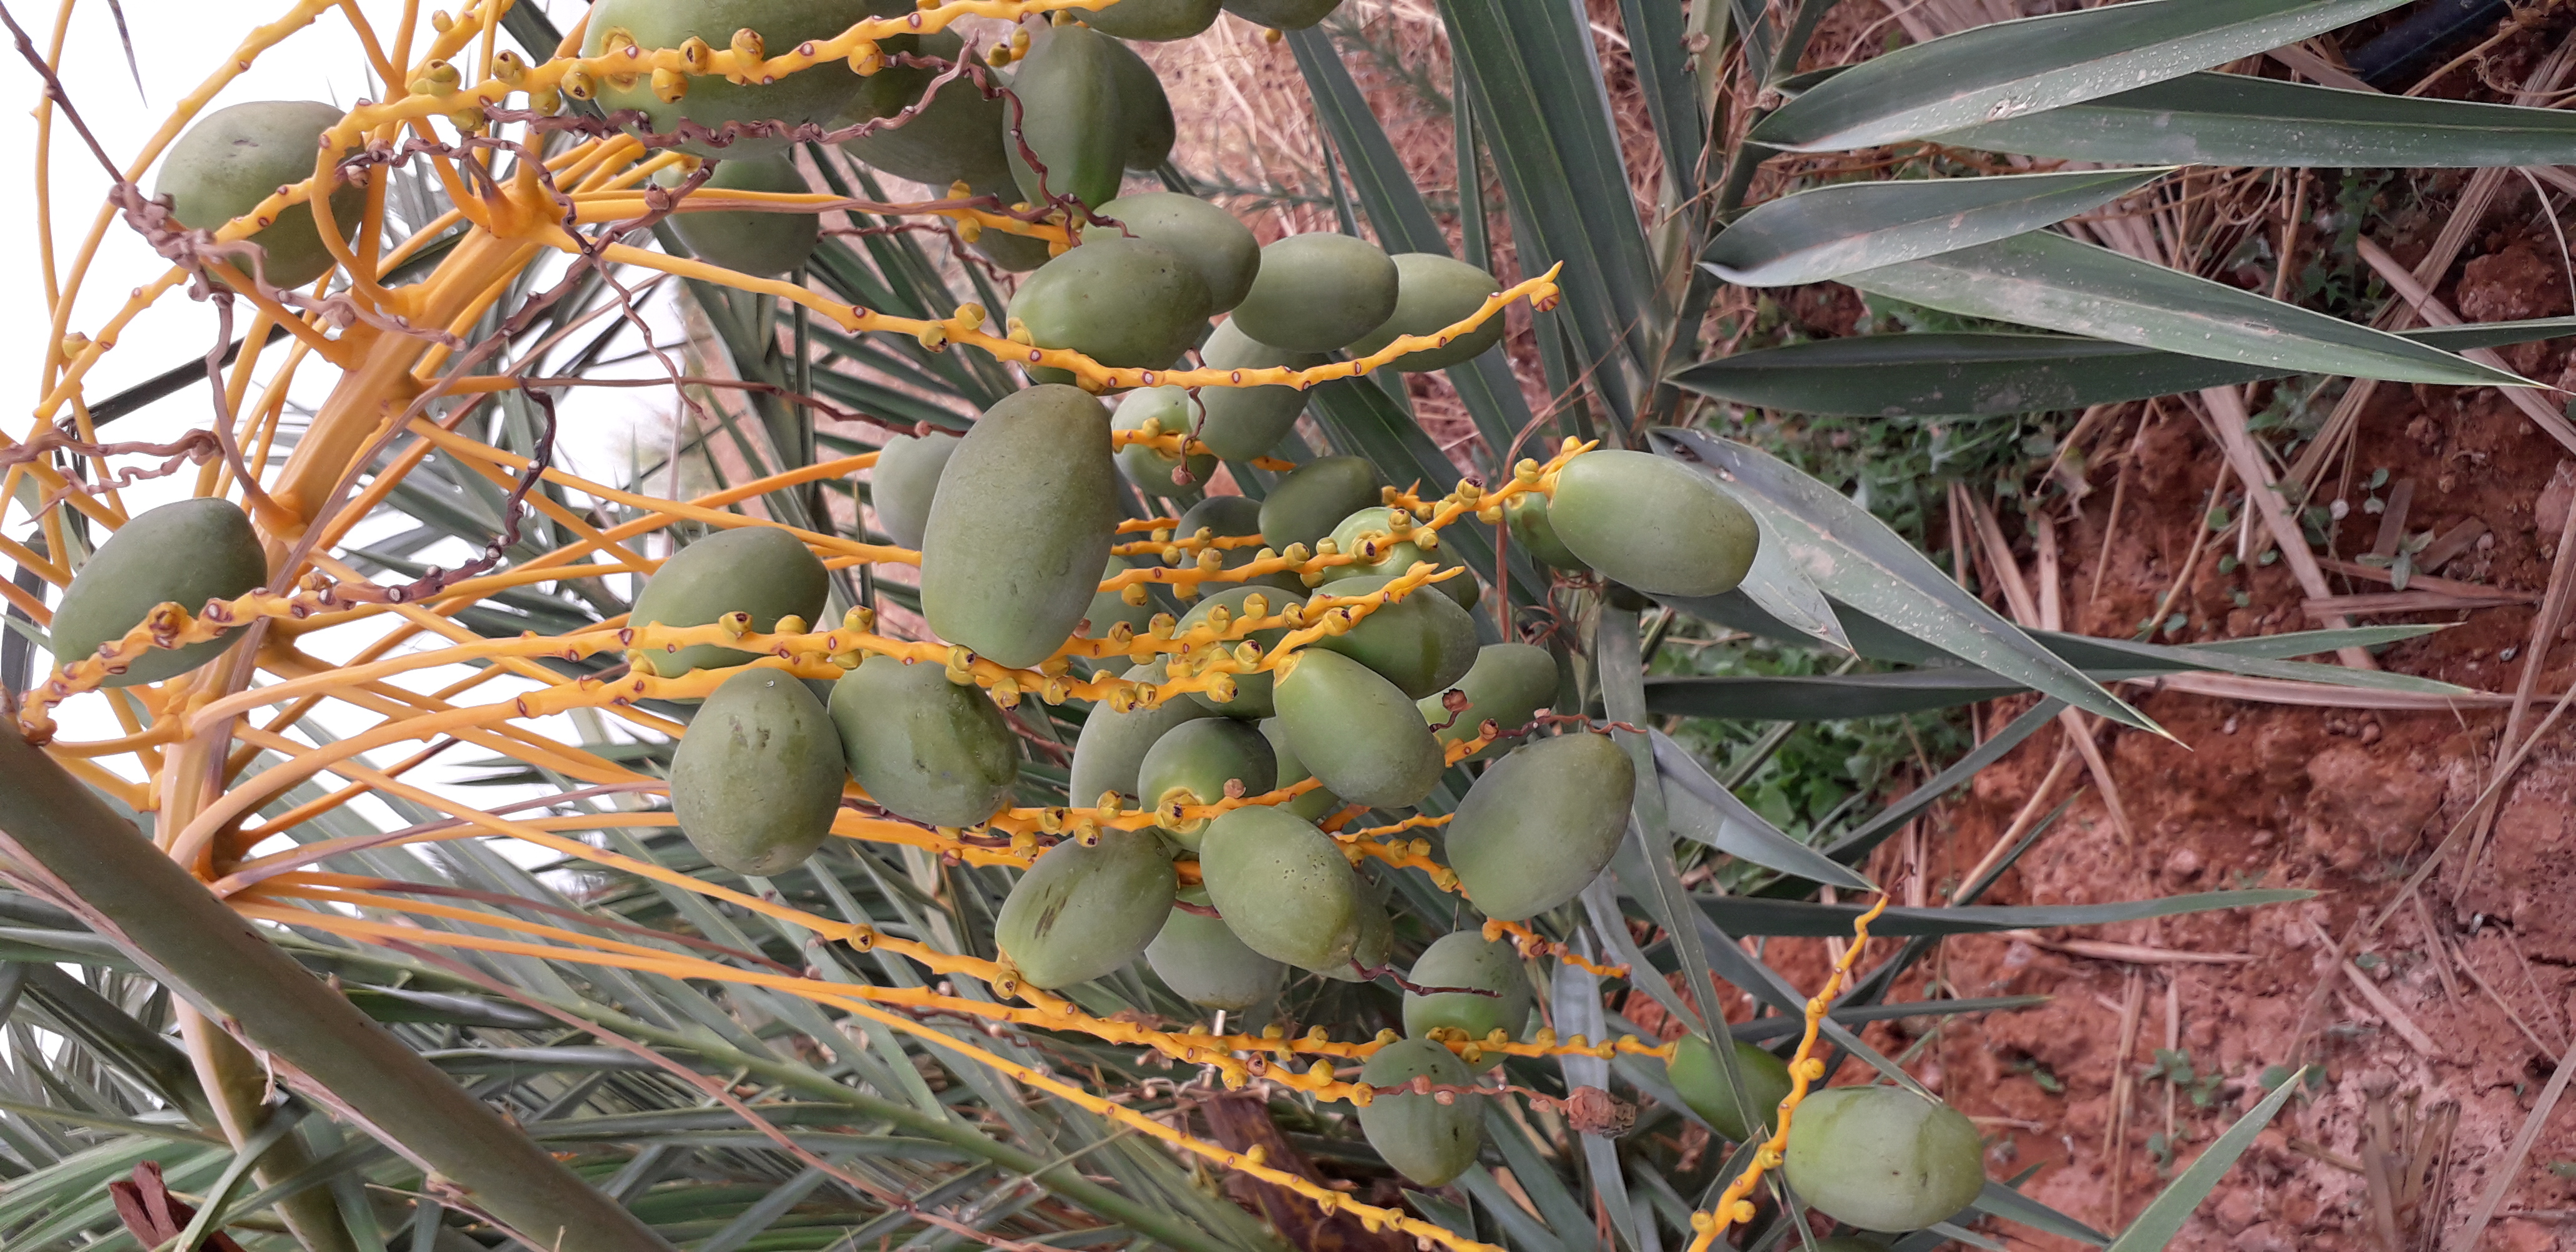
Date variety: Boumajhoul